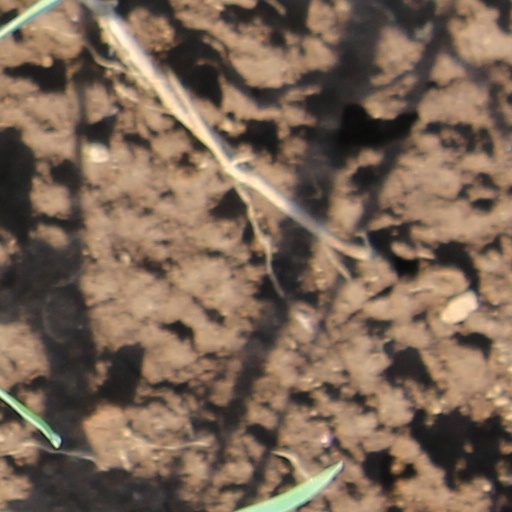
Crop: wheat